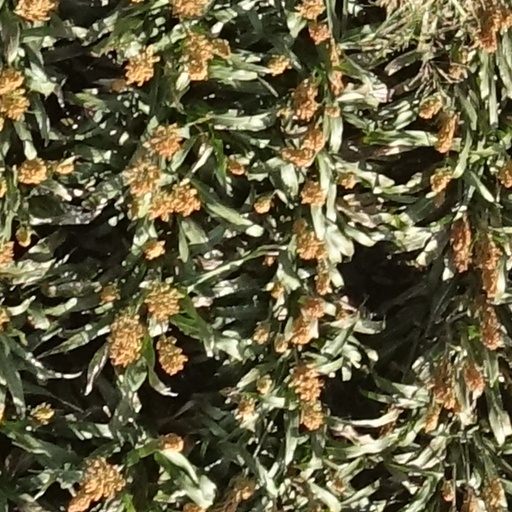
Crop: sorghum